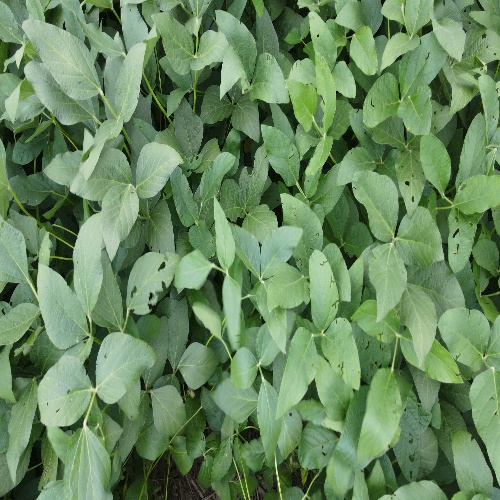
Label: Diabrotica_speciosa